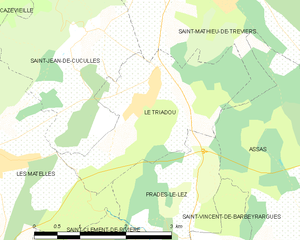
Carte de la commune française de code INSEE 34314 - Le Triadou
Le Triadou est une commune française située dans le département de l'Hérault en région Occitanie.